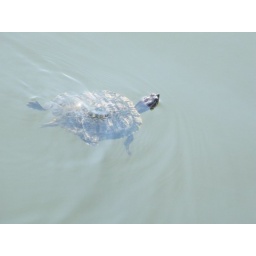
turtle swimming in Tampa Bay